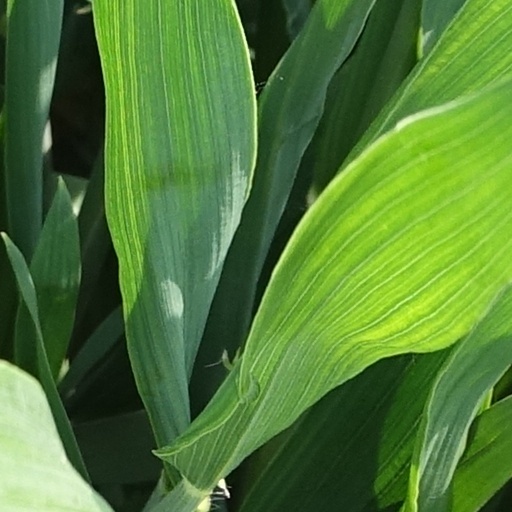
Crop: wheat